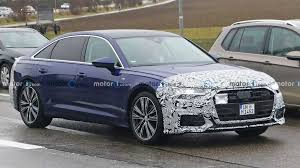
Label: noambulance